Claims to the first airplane flight

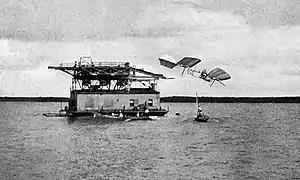
Langley's first failure

Samuel Pierpont Langley was secretary to the Smithsonian Institution from 1887 until the year of his death in 1906. During this period, and in due course supported by the United States War Department, he conducted aeronautical experiments, culminating in his manned "Aerodrome A". Under Langley's instruction Charles M. Manly attempted to fly the craft from a catapult on the roof of a houseboat in 1903. Two attempts, on October 7 and December 8, both failed with Manly receiving a soaking each time.